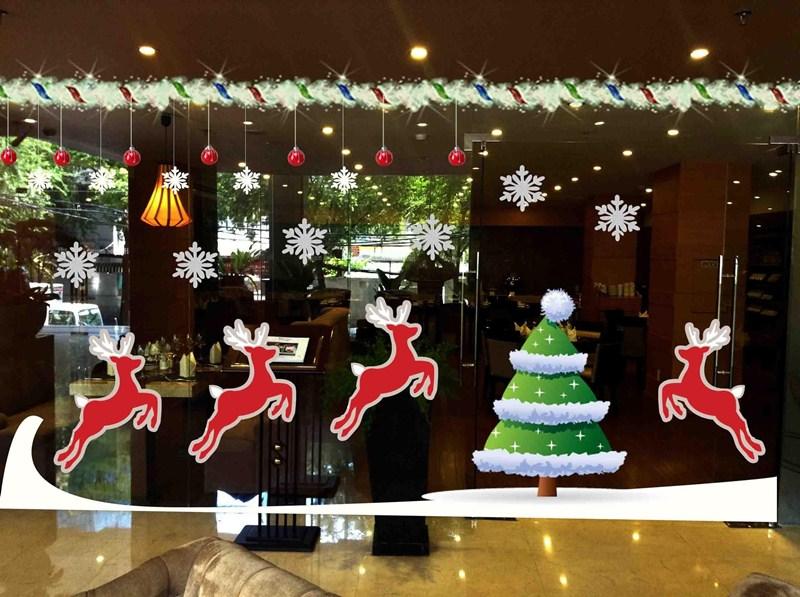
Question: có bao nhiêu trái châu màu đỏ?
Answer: có bảy trái châu